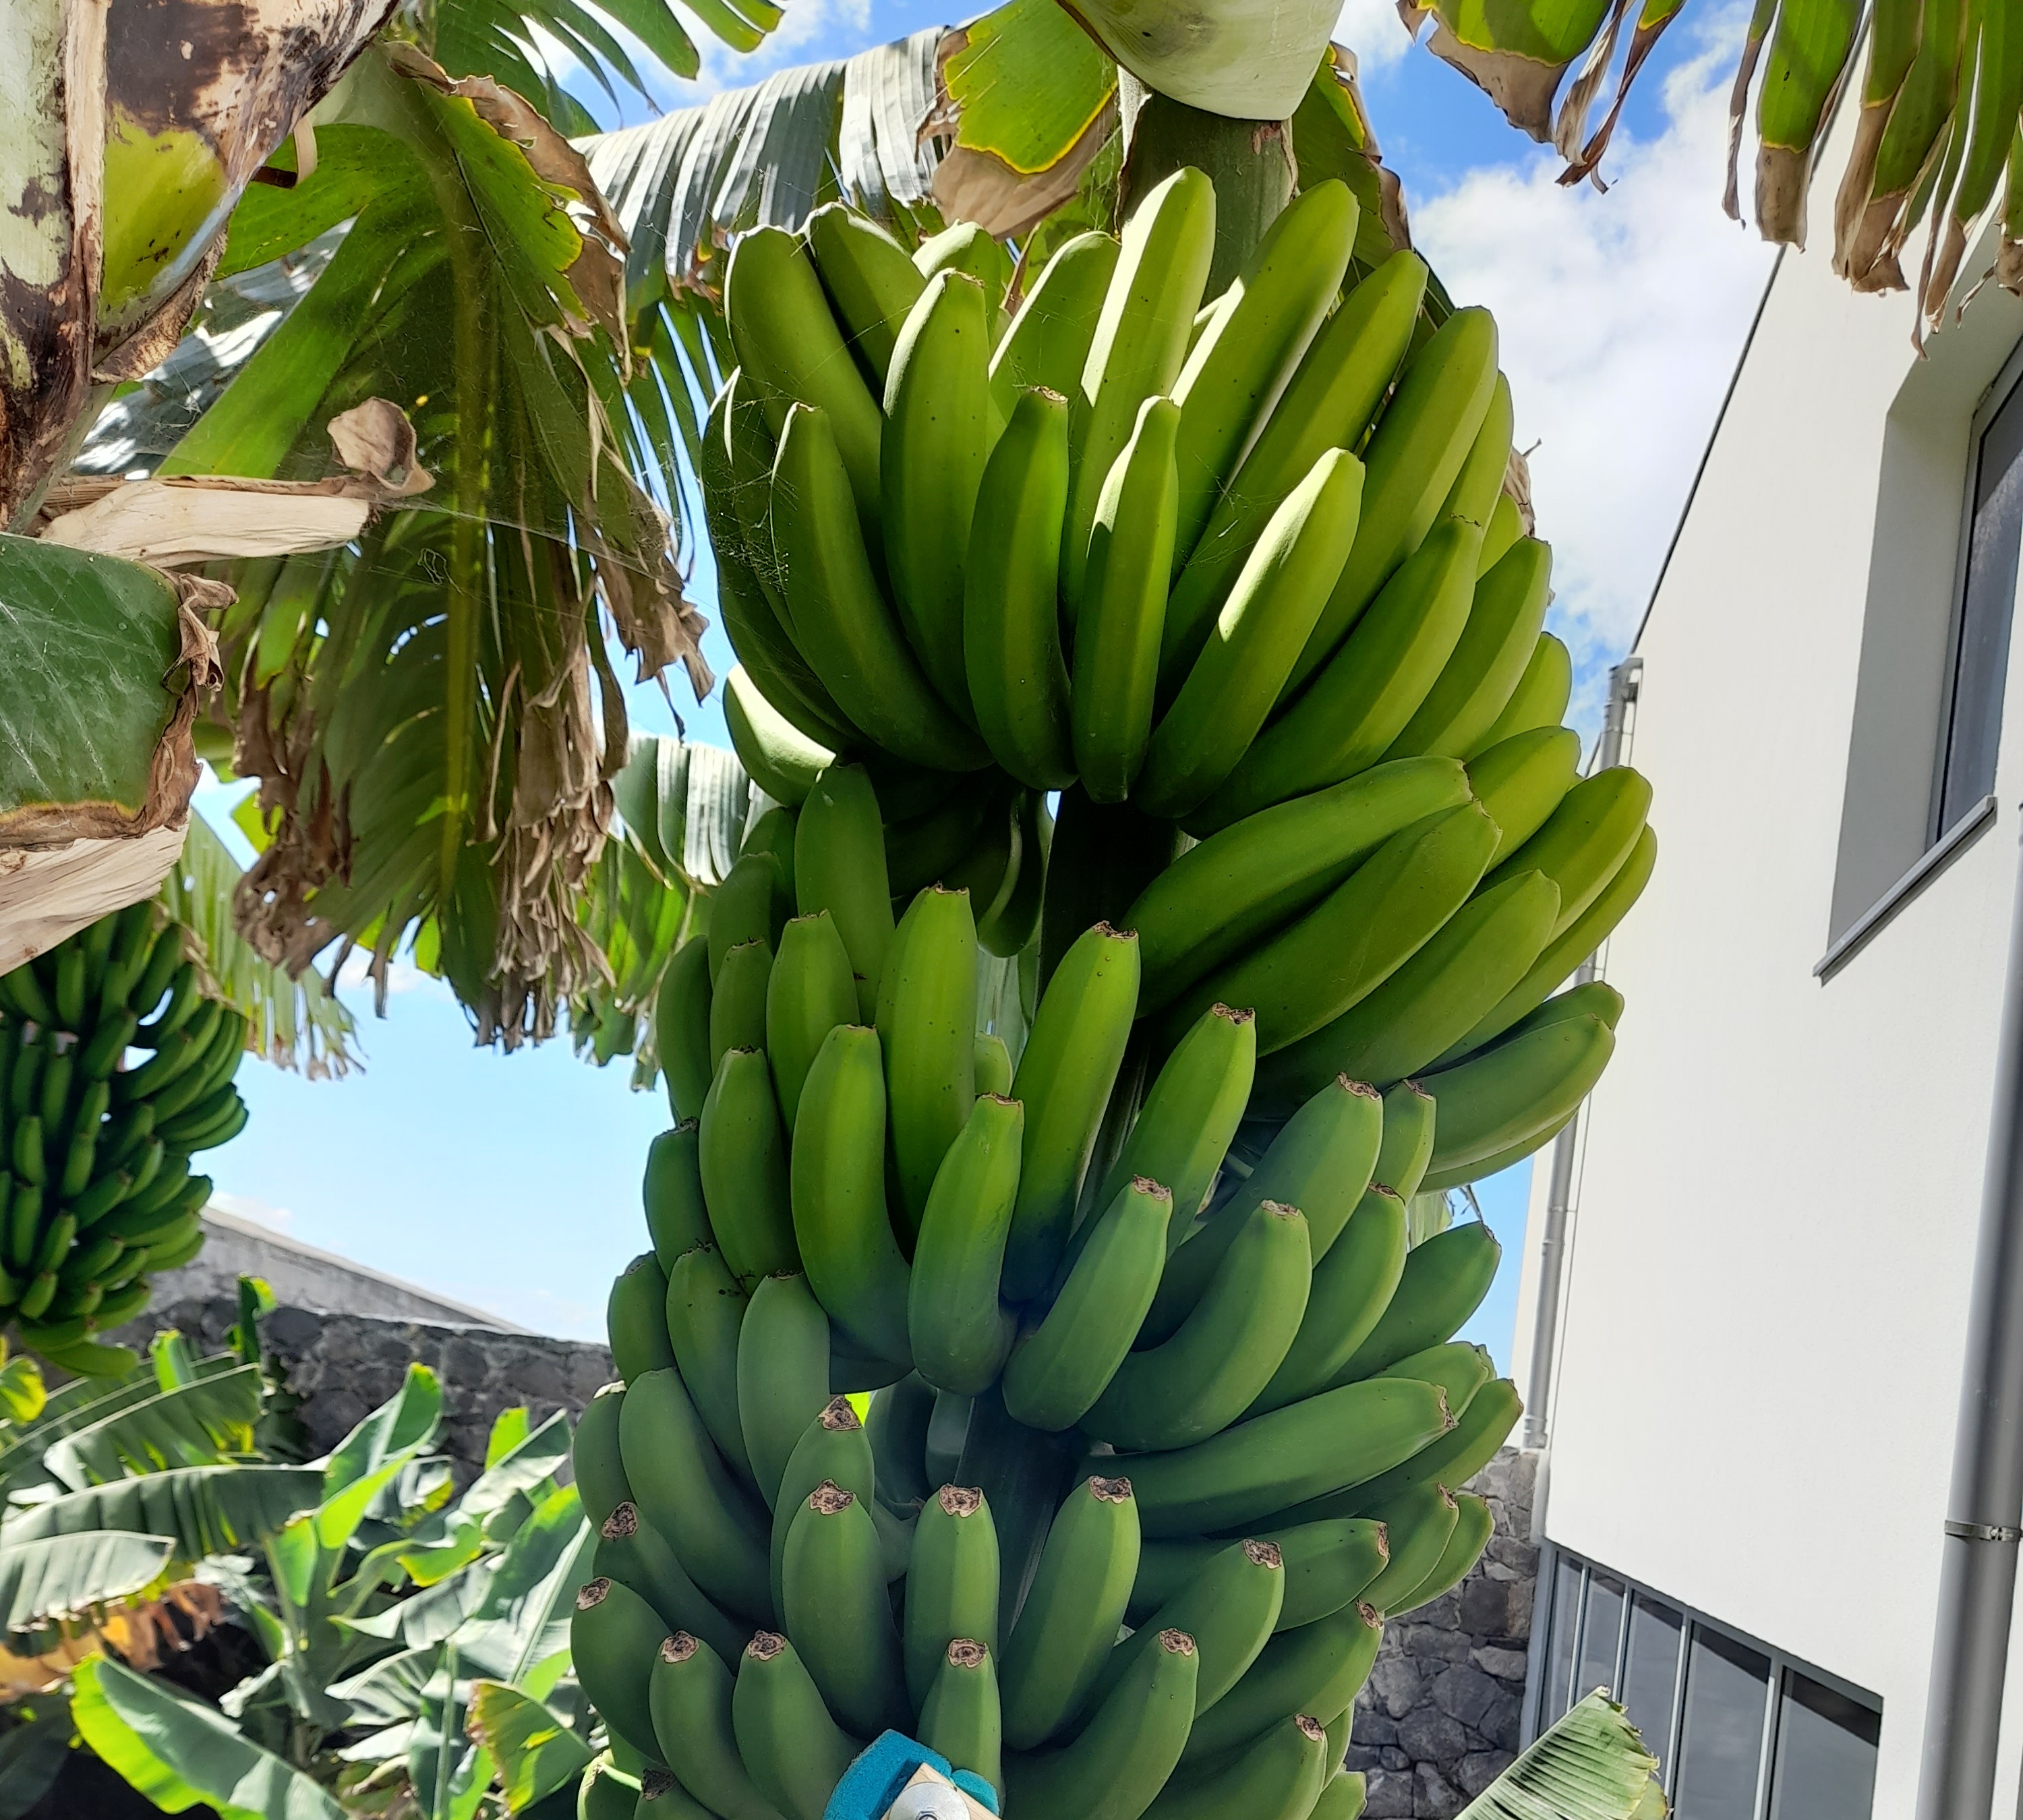
Label: Cut